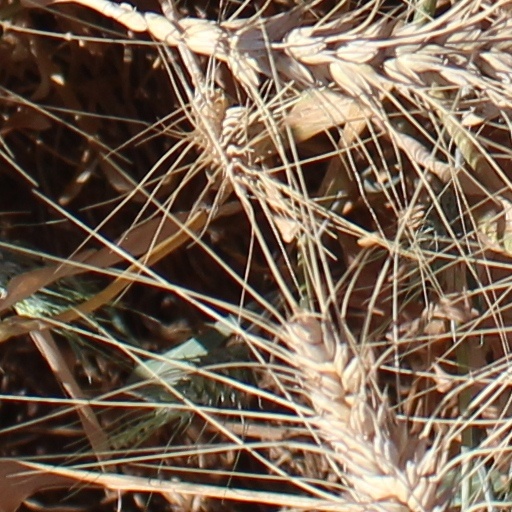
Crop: wheat